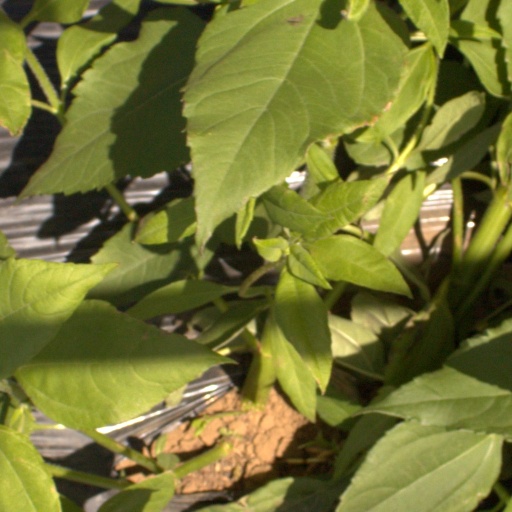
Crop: Jerusalem artichoke